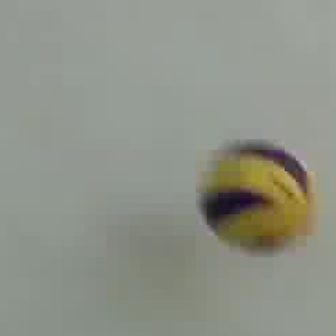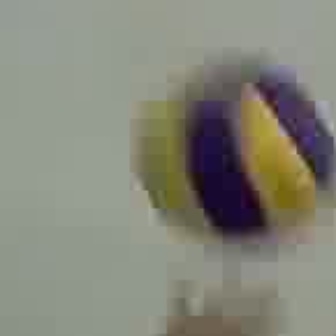
  Please identify the target specified by the bounding box [196,136,317,256] in the first image and locate it in the second image. Return the coordinates in [x_min,y_min,x_max,y_max] format.
Answer: [131,47,332,248]